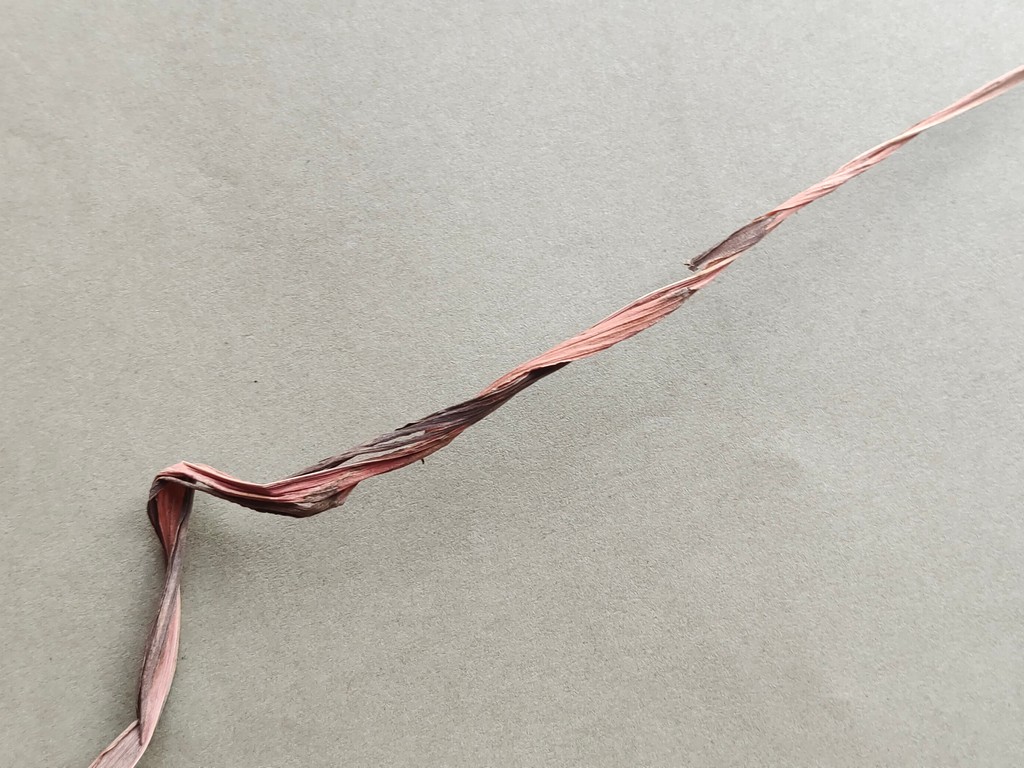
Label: Dried